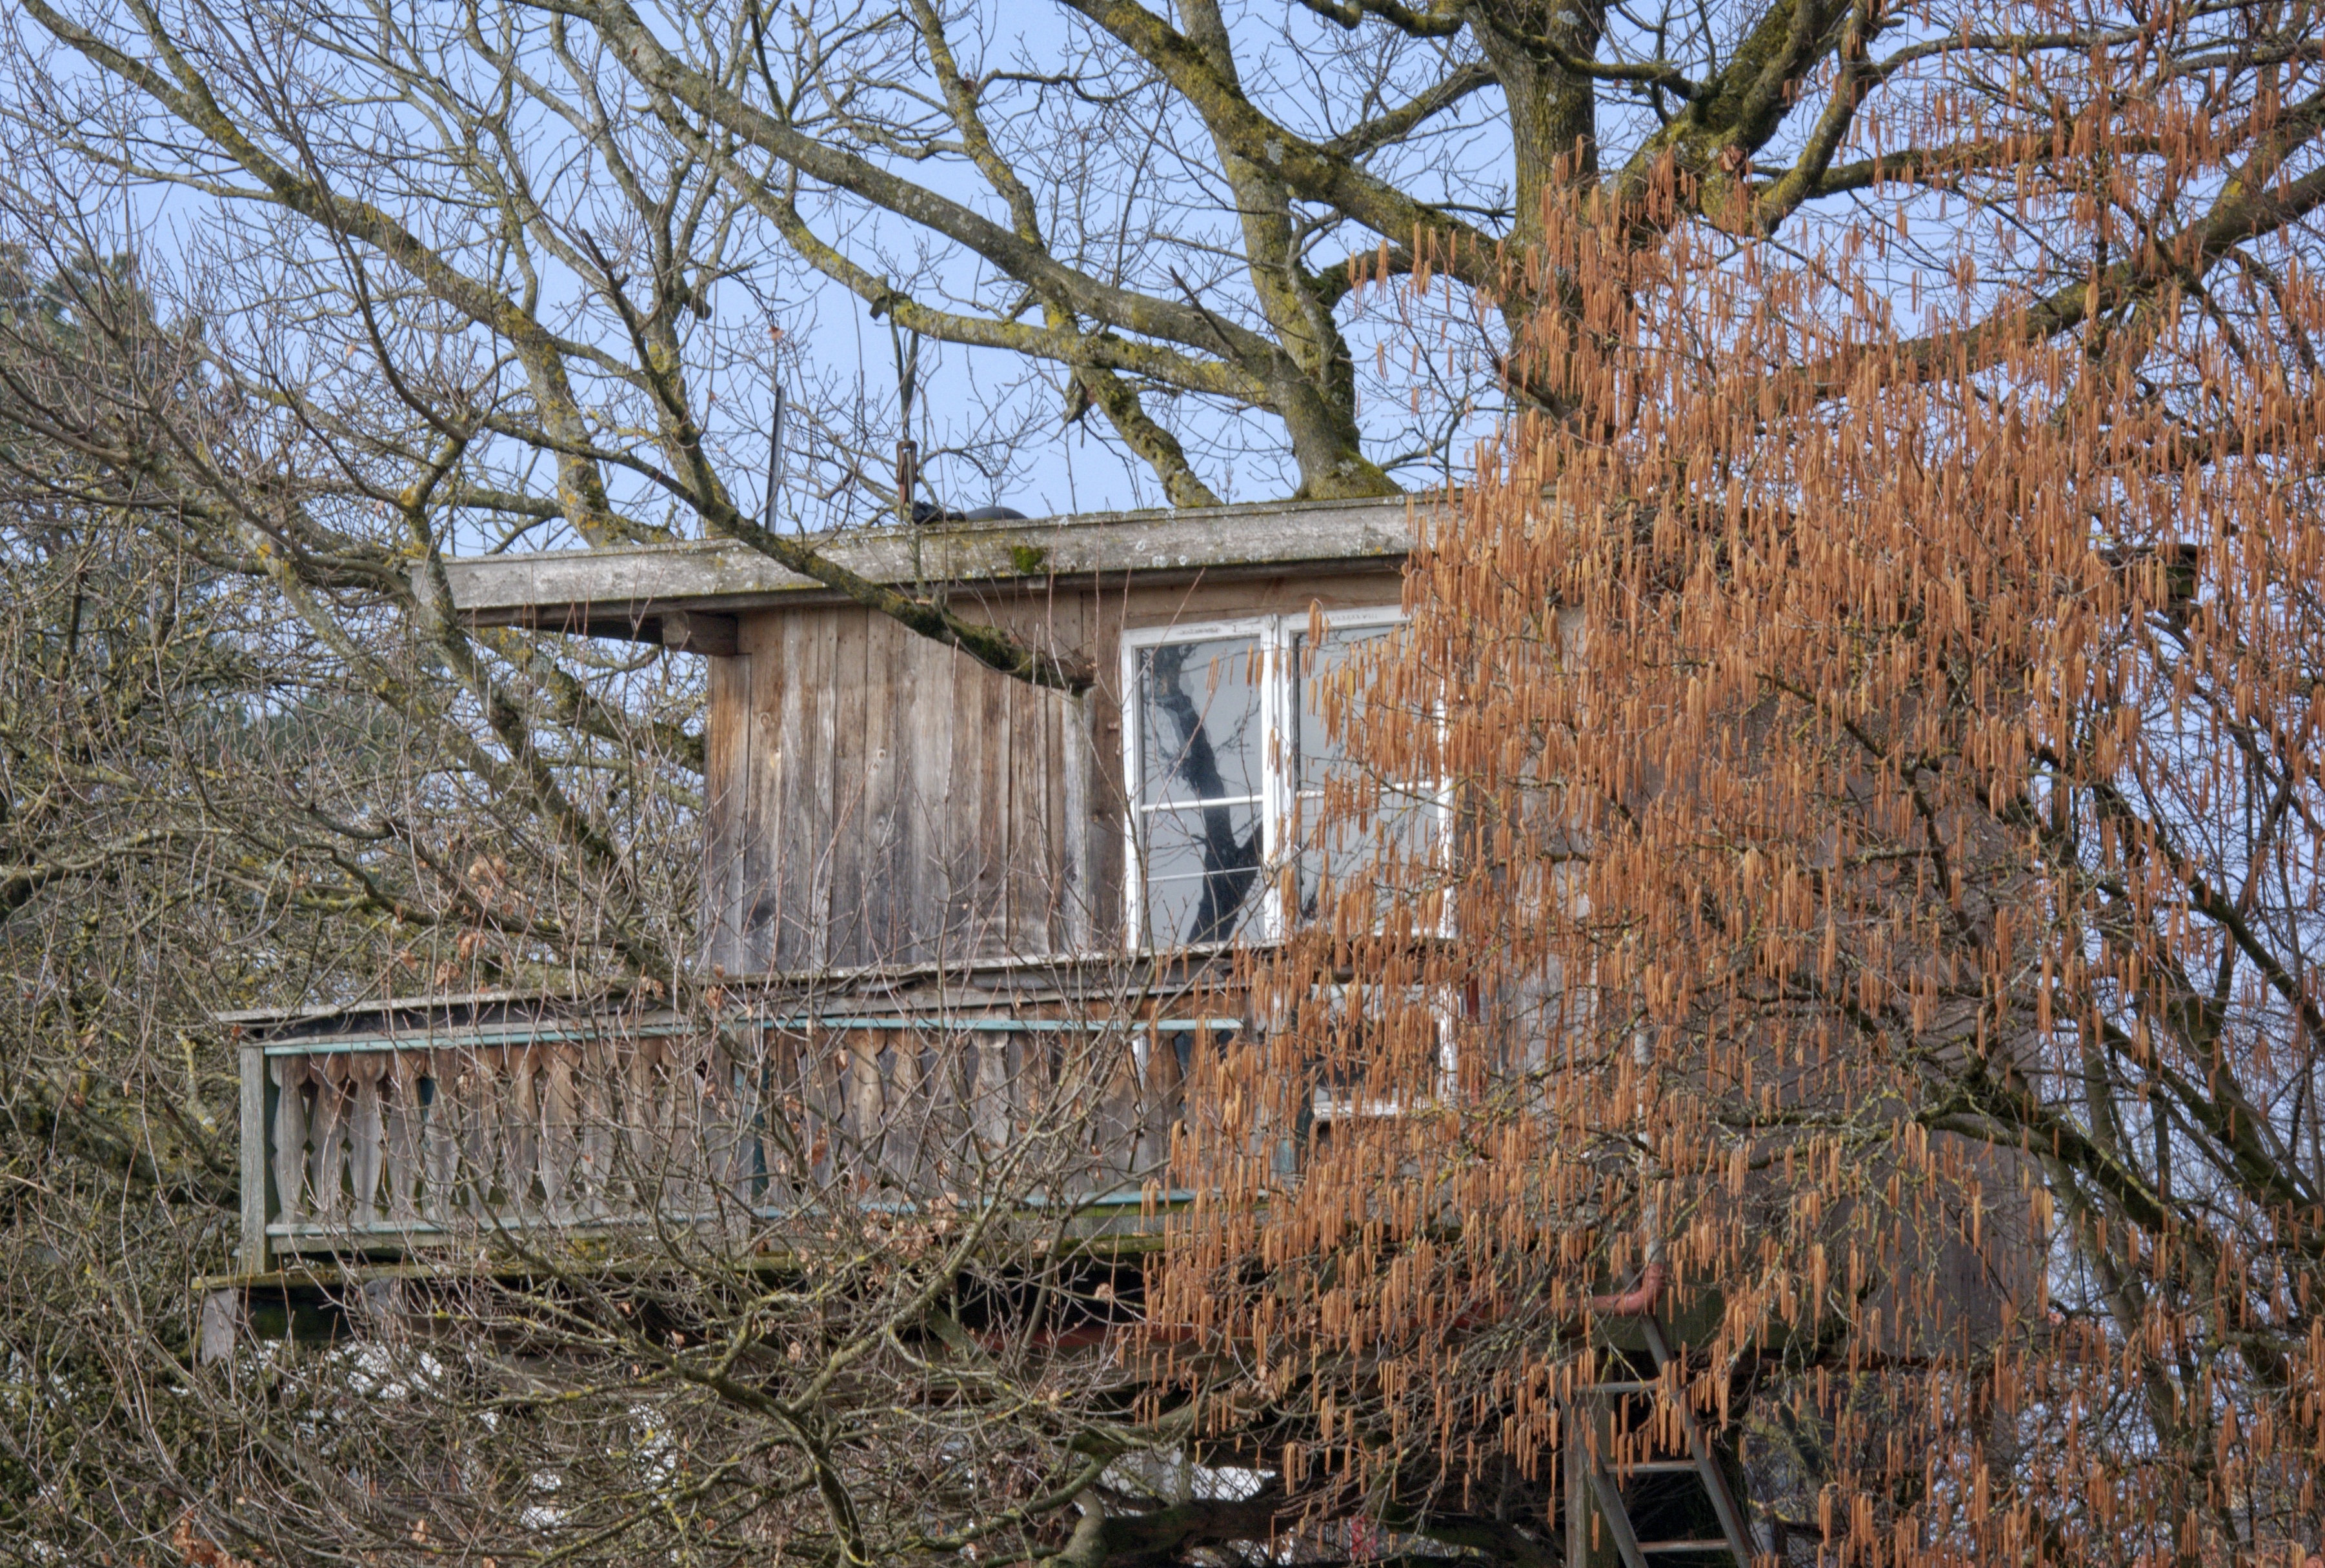
tree, nature, wood, house, home, hut, shack, live, cottage, ruins, accommodation, rural area, treehouse, tree hut